VFA-32

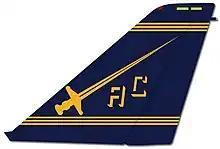
VF-32 F-14 tail markings

In November 1998, VF-32 and CVW-3 deployed aboard to the Persian Gulf and Mediterranean Sea to support Operation Southern Watch and Operation Deliberate Force. With Iraq’s failure to cooperate with United Nations inspections of known weapon sites, Operation Desert Fox was launched on 16 December 1998. VF-32 took part in a 33-aircraft strike package on 16 December. The first night of the four-day operation was conducted by the US Navy only. Over four days, VF-32 expended of ordnance during 16 strike missions and 38 sorties. During Desert Fox many Tomcat firsts were achieved, including the first GBU-24s dropped in combat by the US Navy, the first multiple GBU-24 drop by any platform in combat, the first combat use of the LANTIRN, the first autonomous F-14 delivery of a GBU-10/16/24, and the first F-14 use of Night Vision Devices in combat. The squadron returned home in May 1999.